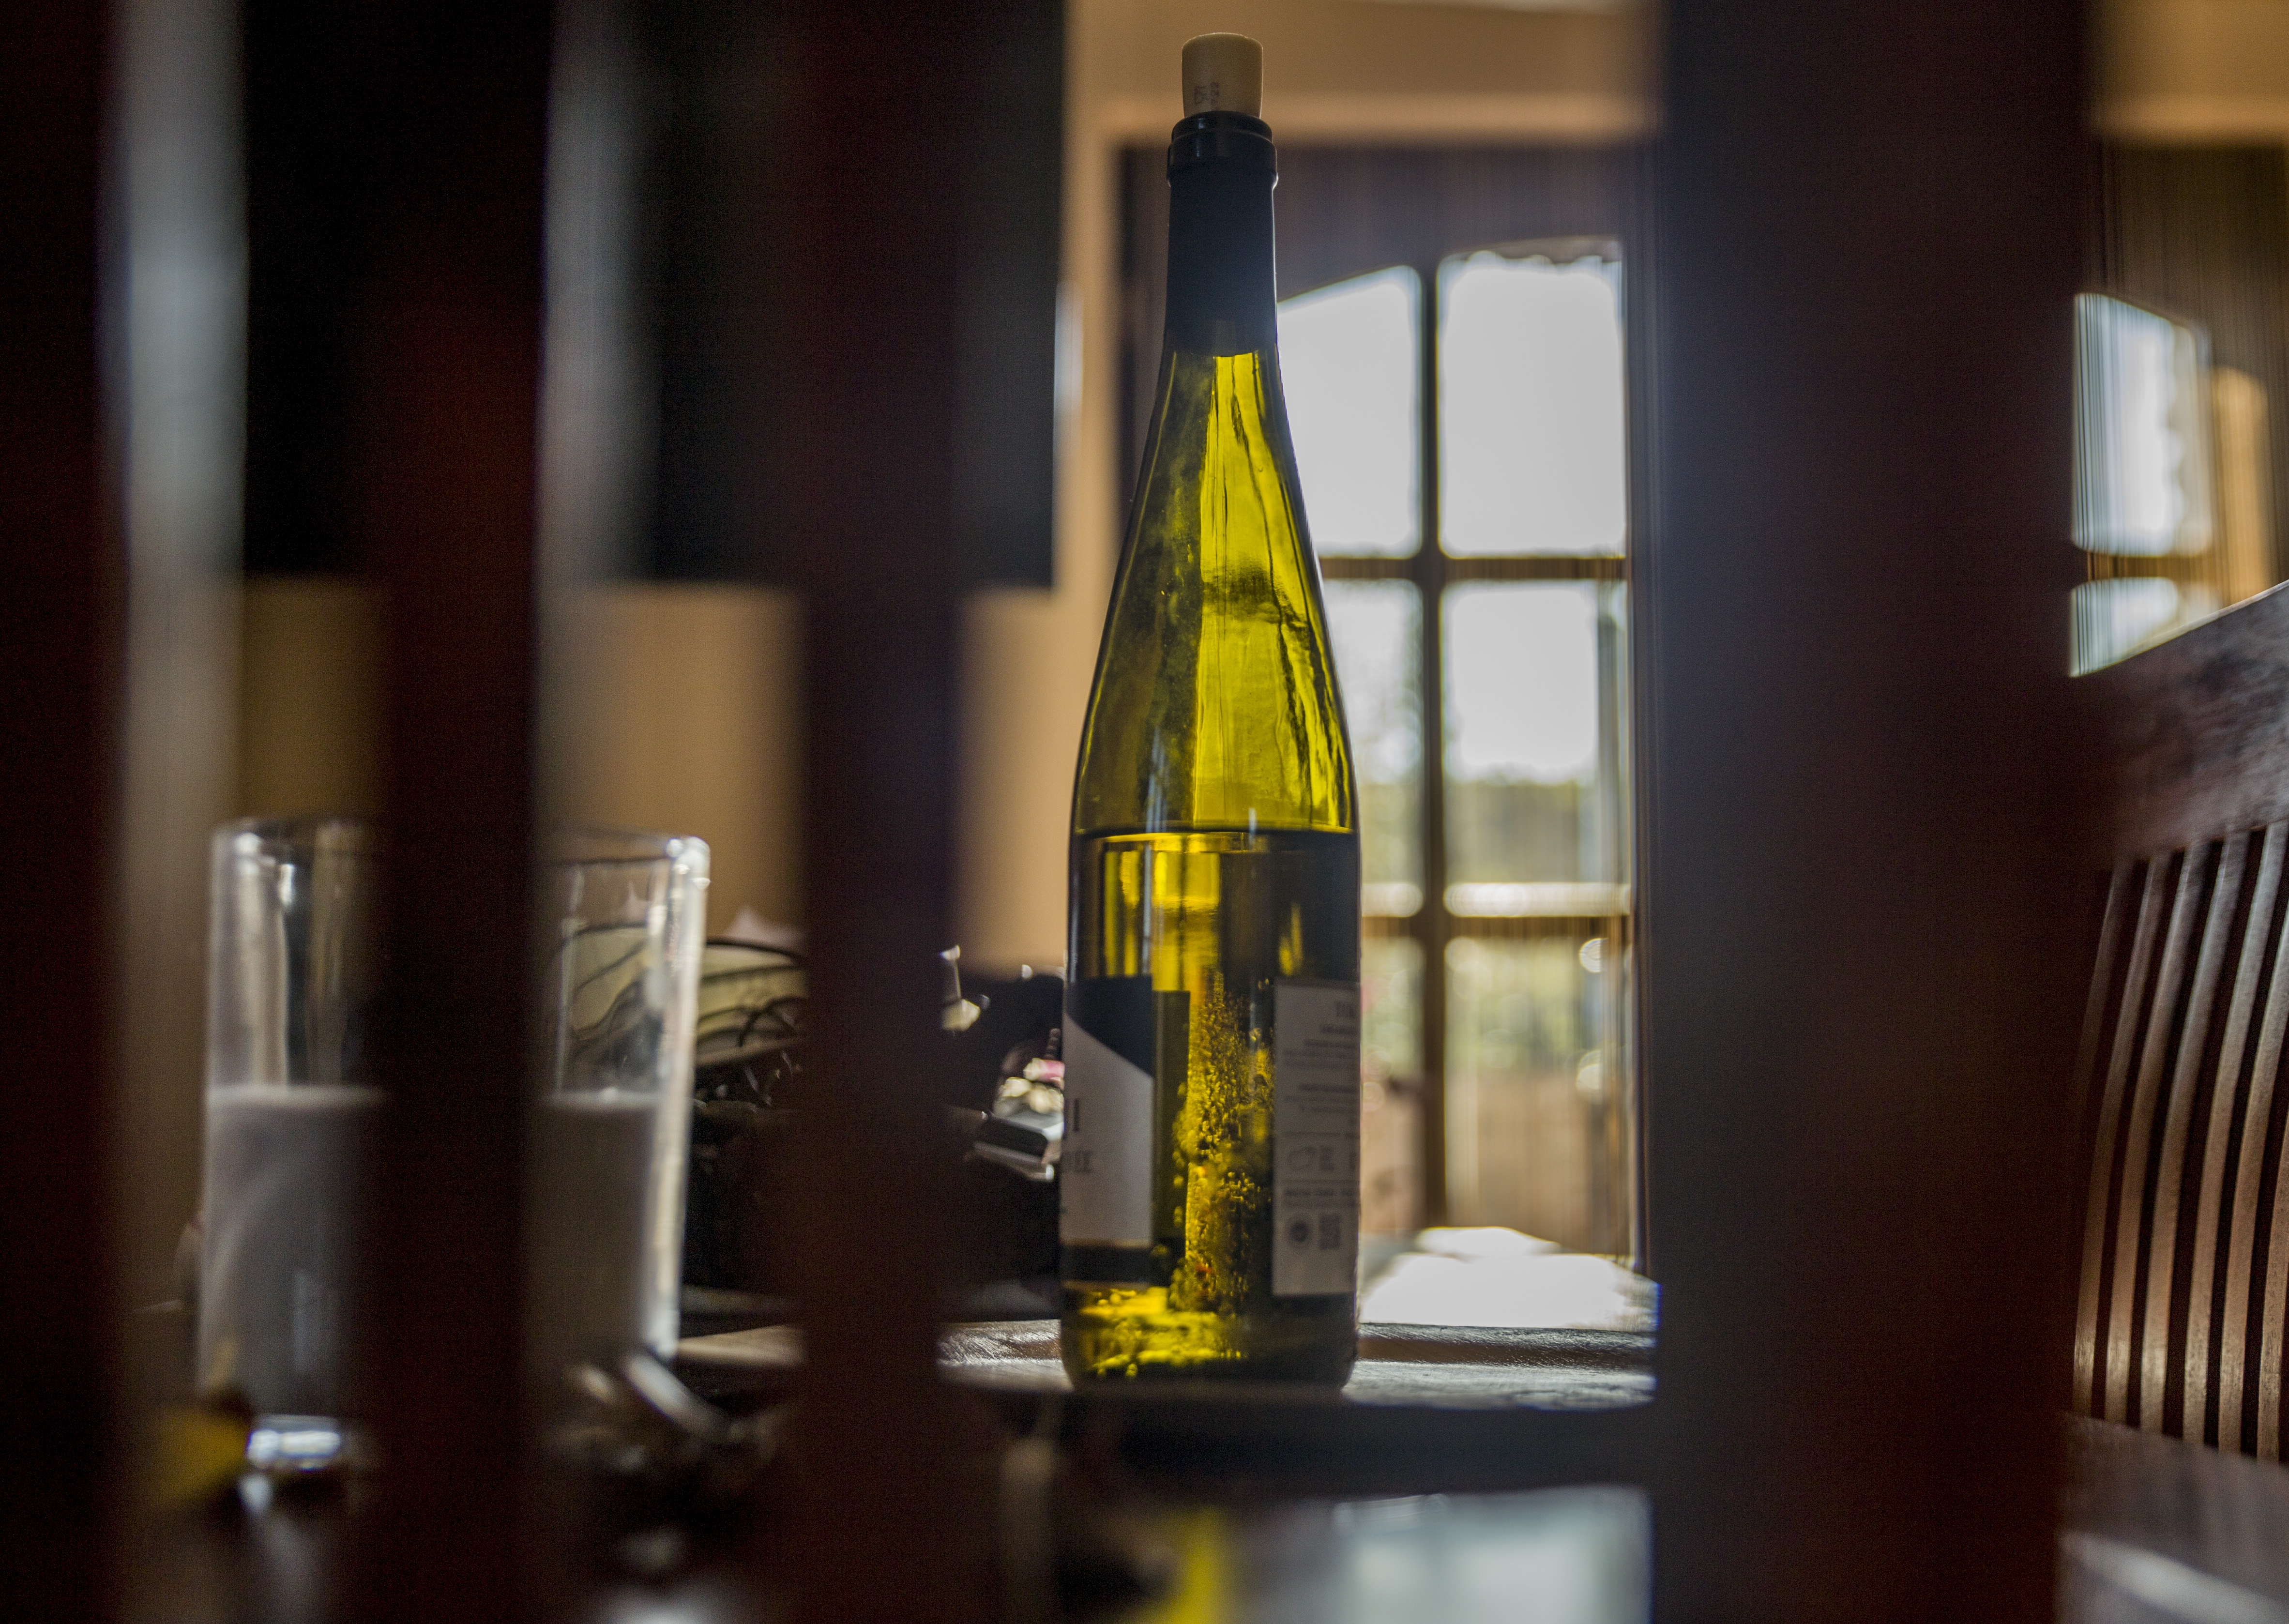
vine, shine, sun, sweet, home, autumn, fall, yellow, light, architecture, line, glass, room, window, house, building, interior design, reflection, metal